Boron porphyrins

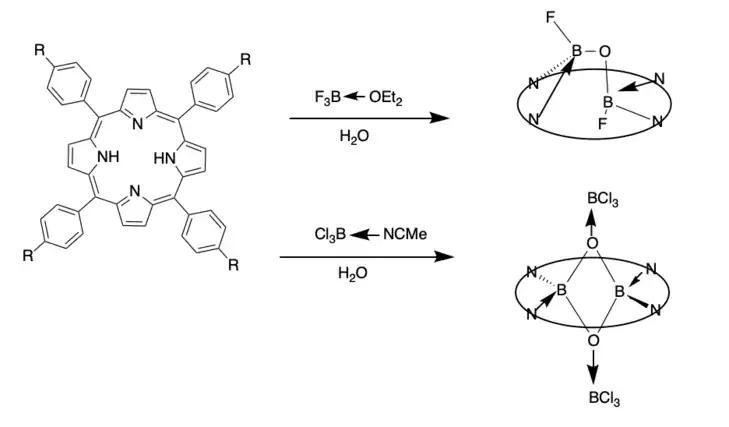

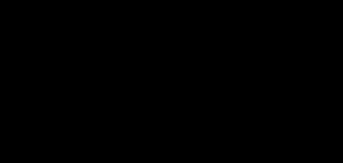

One of the major differences between p-block-element-centered porphyrins and transition-metal-centered porphyrins is the far smaller size of the interstitial atom, especially in the case of the first-row p-block. Other than protons, the next smallest atom known to bind to the central N pocket is lithium. The first two isolated lithium porphyrin complexes each reported a 2:1 metal to base ratio, and XRD suggested both lithium atoms reside out of the porphyrin plane.